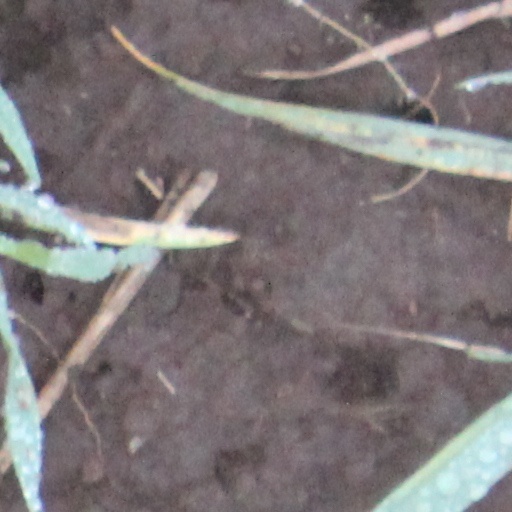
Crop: wheat